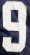
Number: 9